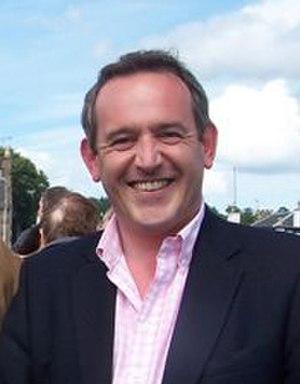
Cette liste présente les 650 membres de la 55ᵉ législature de la Chambre des communes du Royaume-Uni au moment de leur élection le 6 mai 2010 lors des élections générales britanniques de 2010. Elle présente les élus par circonscriptions.